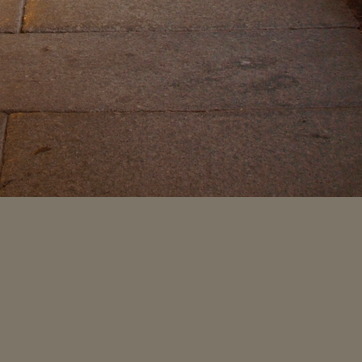
Material: stone